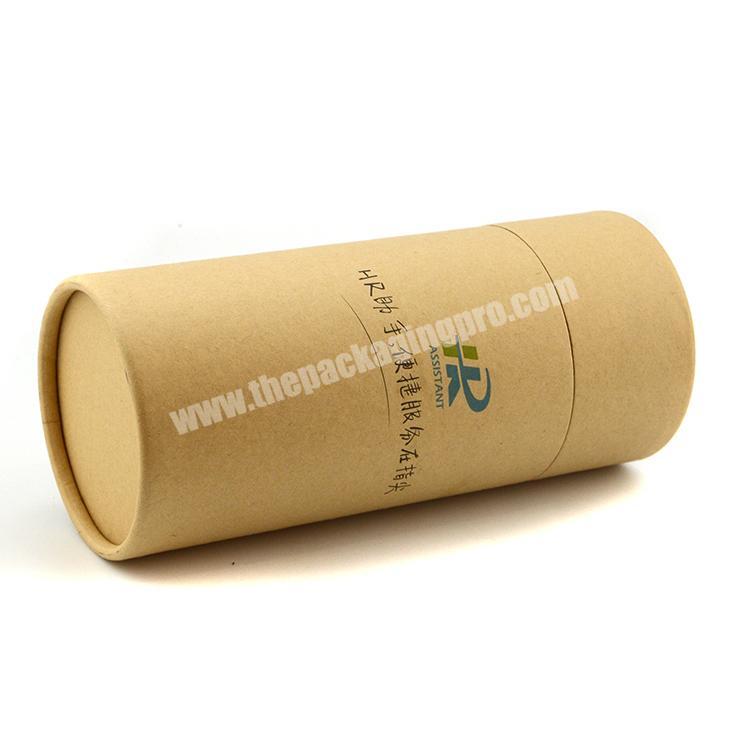
Label: cardboard